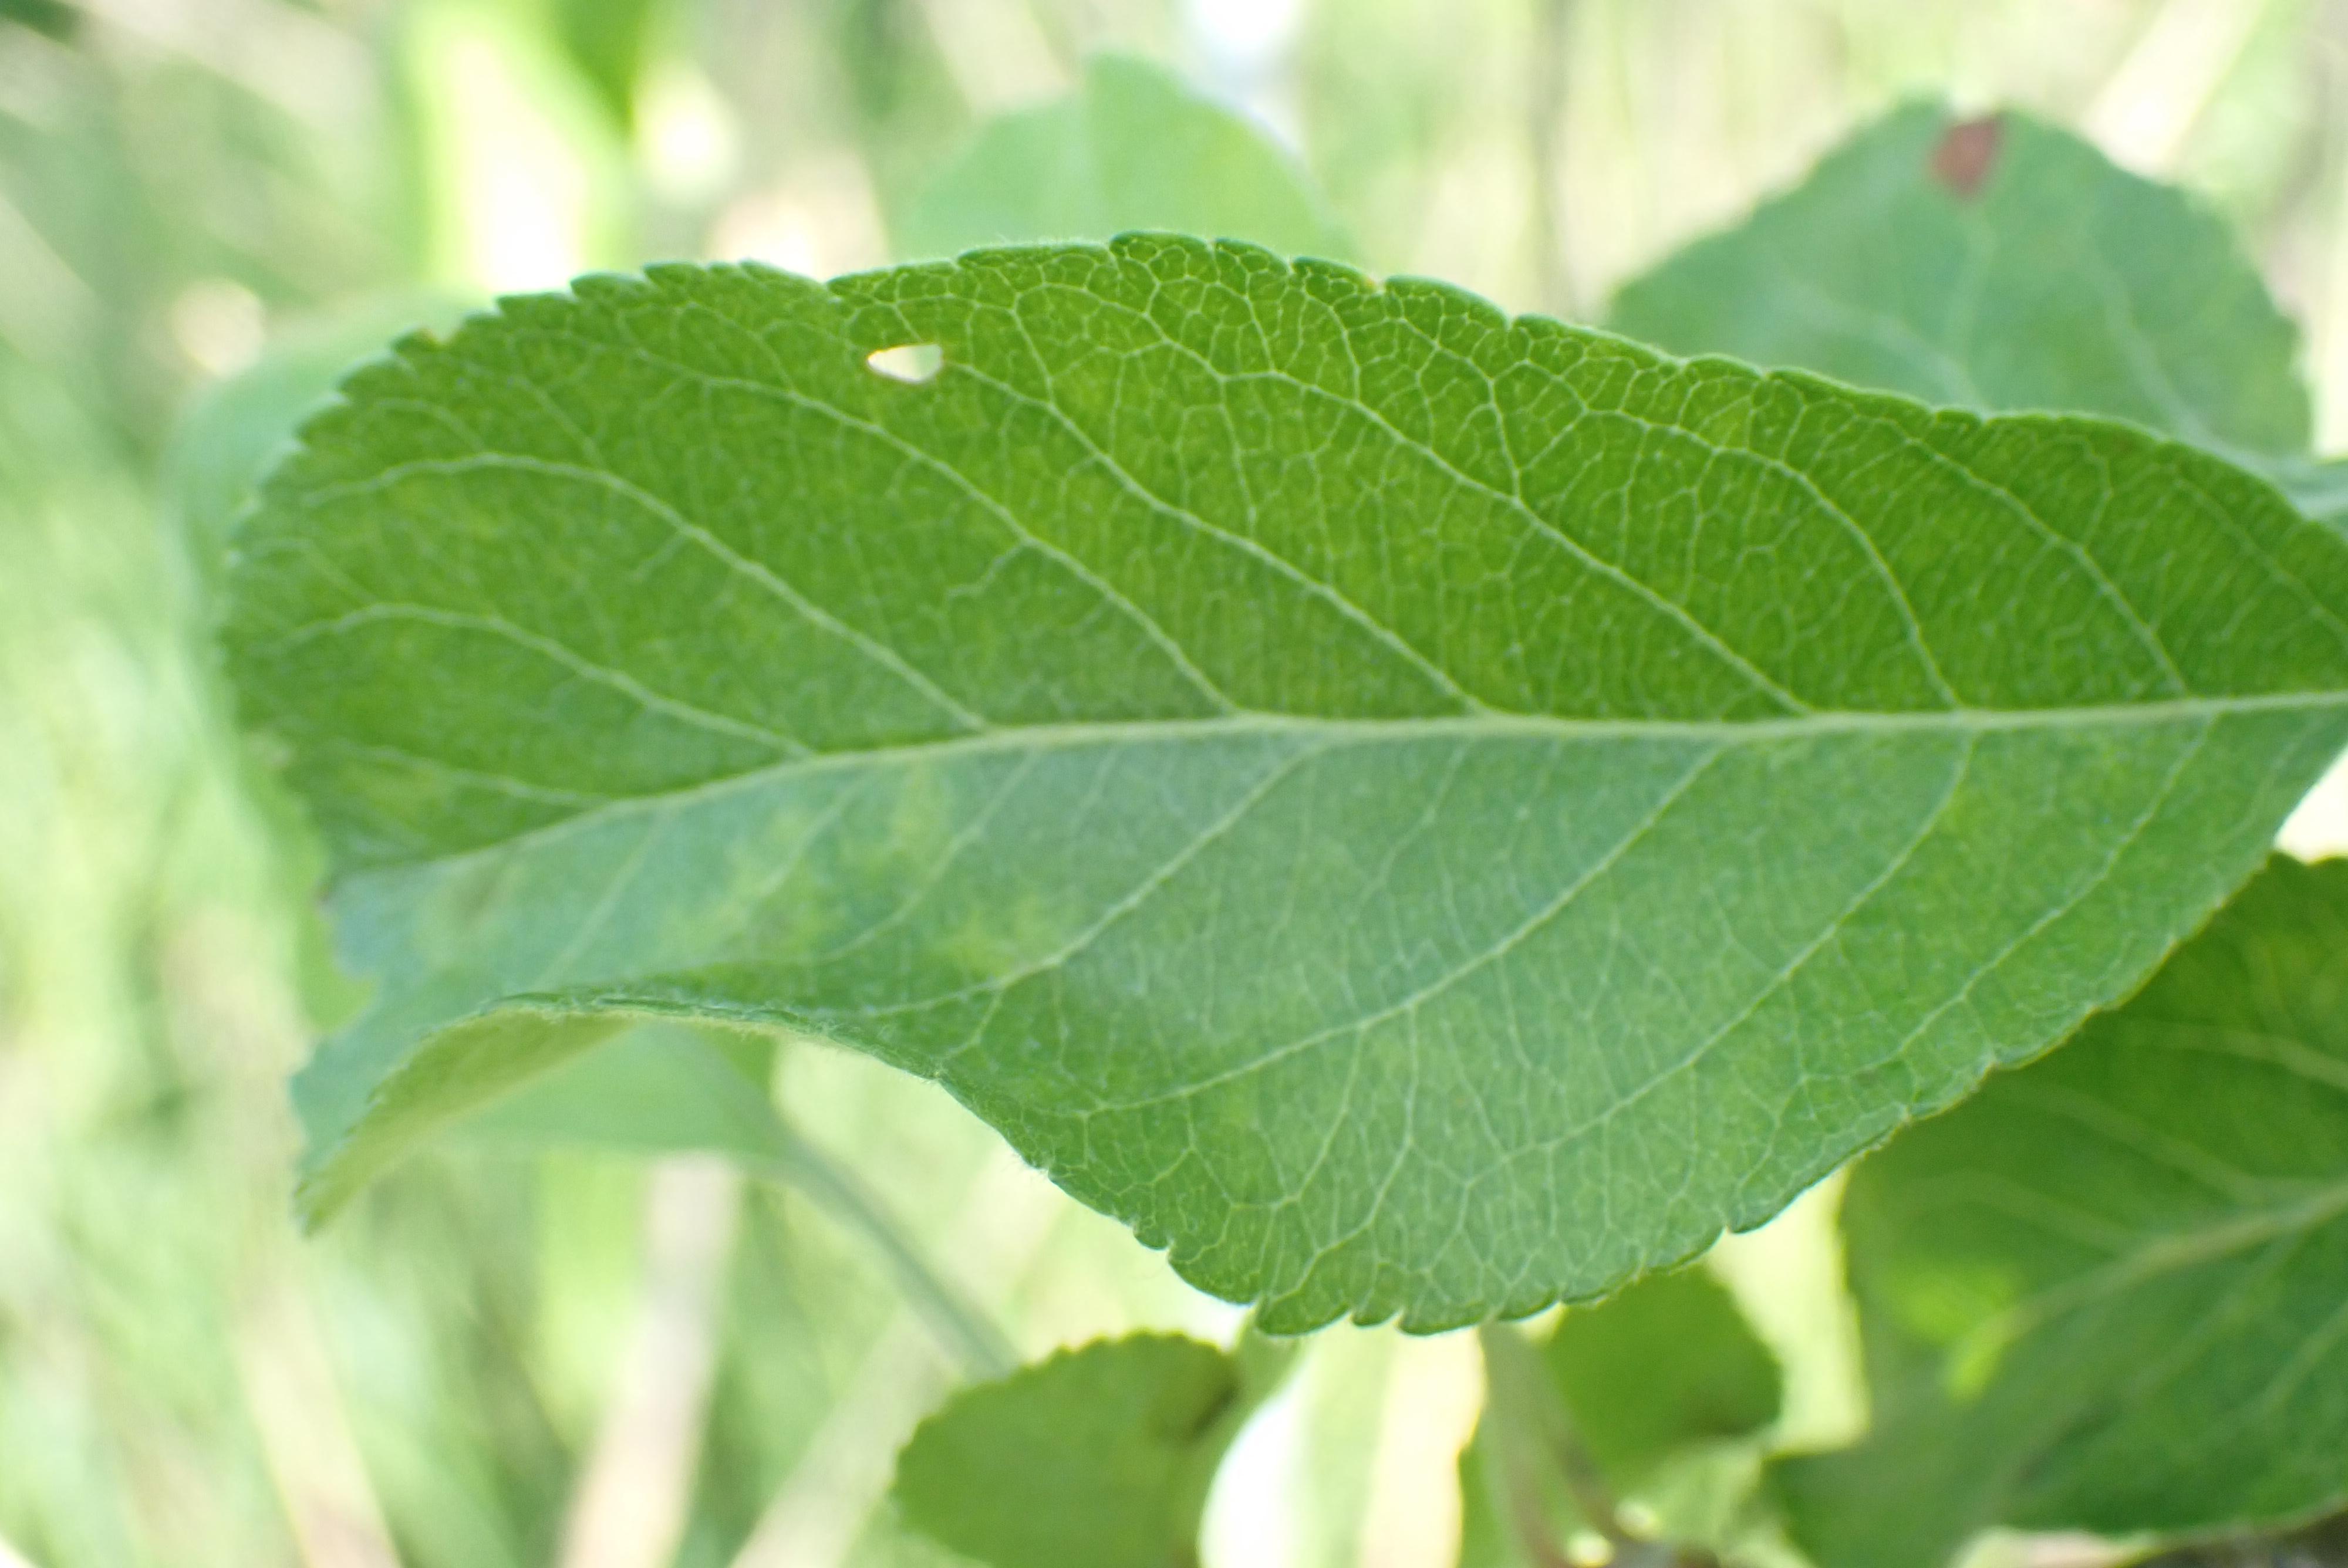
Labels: scab